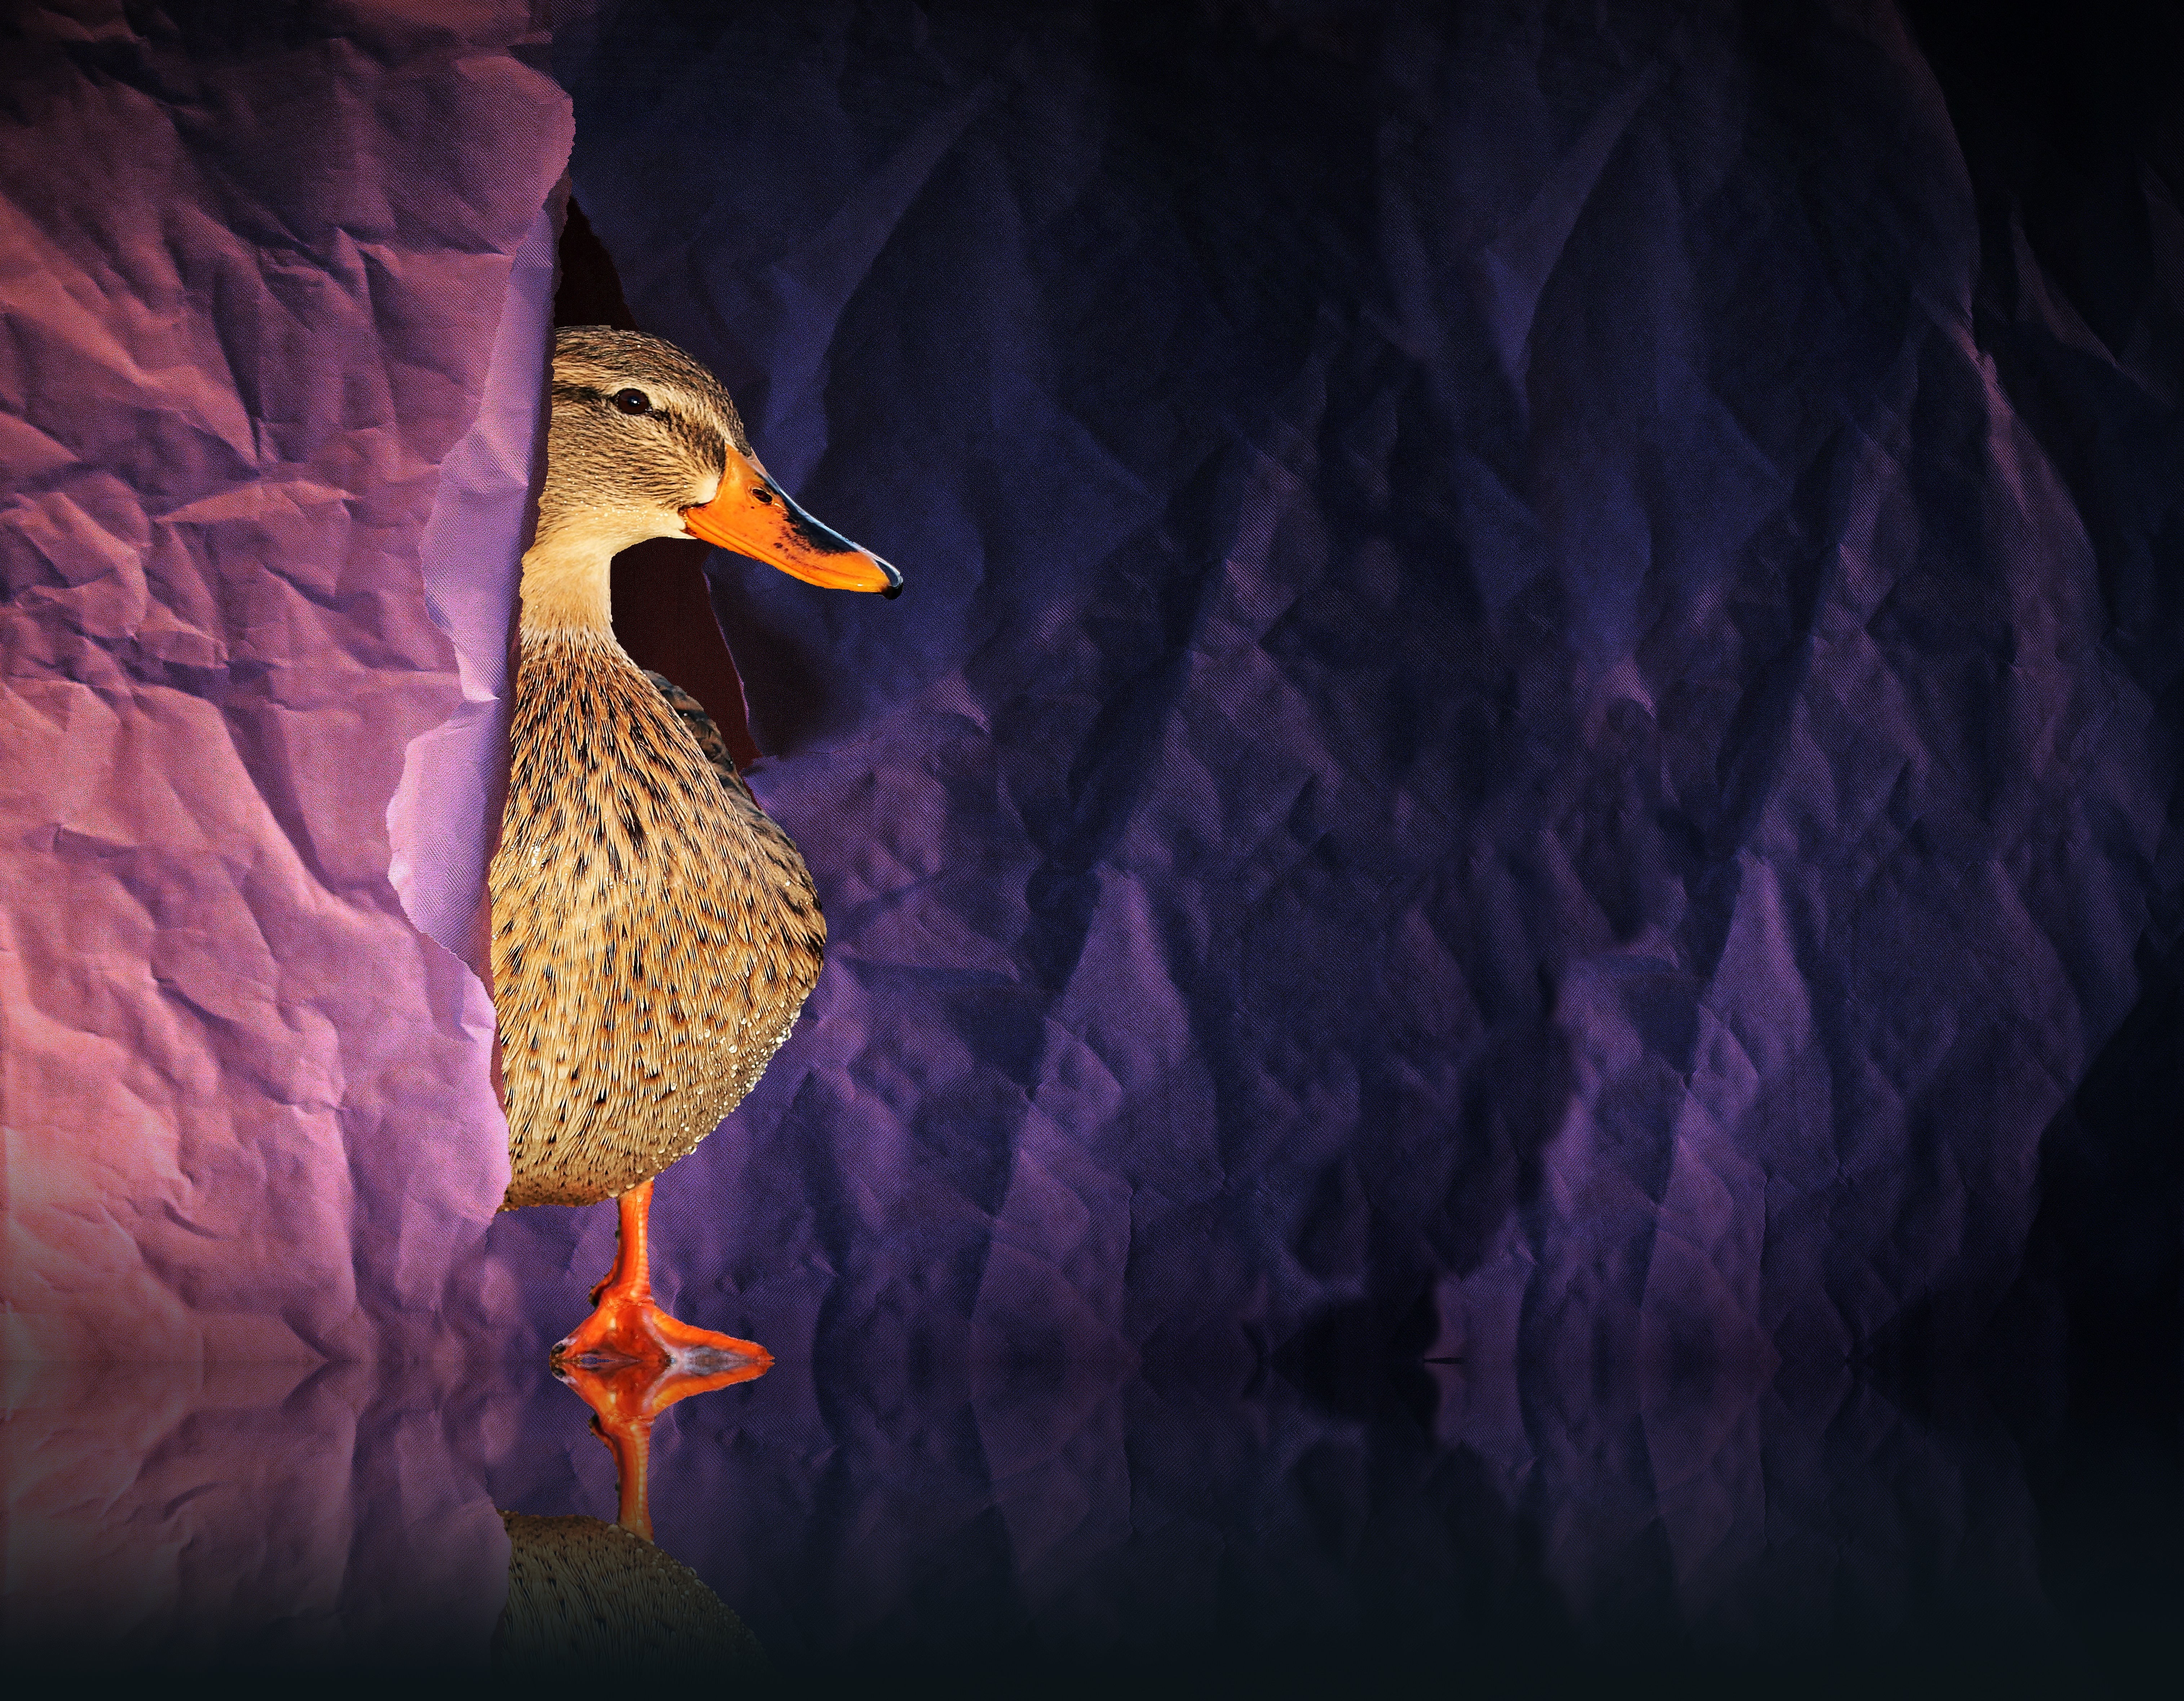
bird, star, animal, darkness, paper, spotlight, stage, duck, water bird, screenshot, photo montage, occurs, computer wallpaper, a star is born